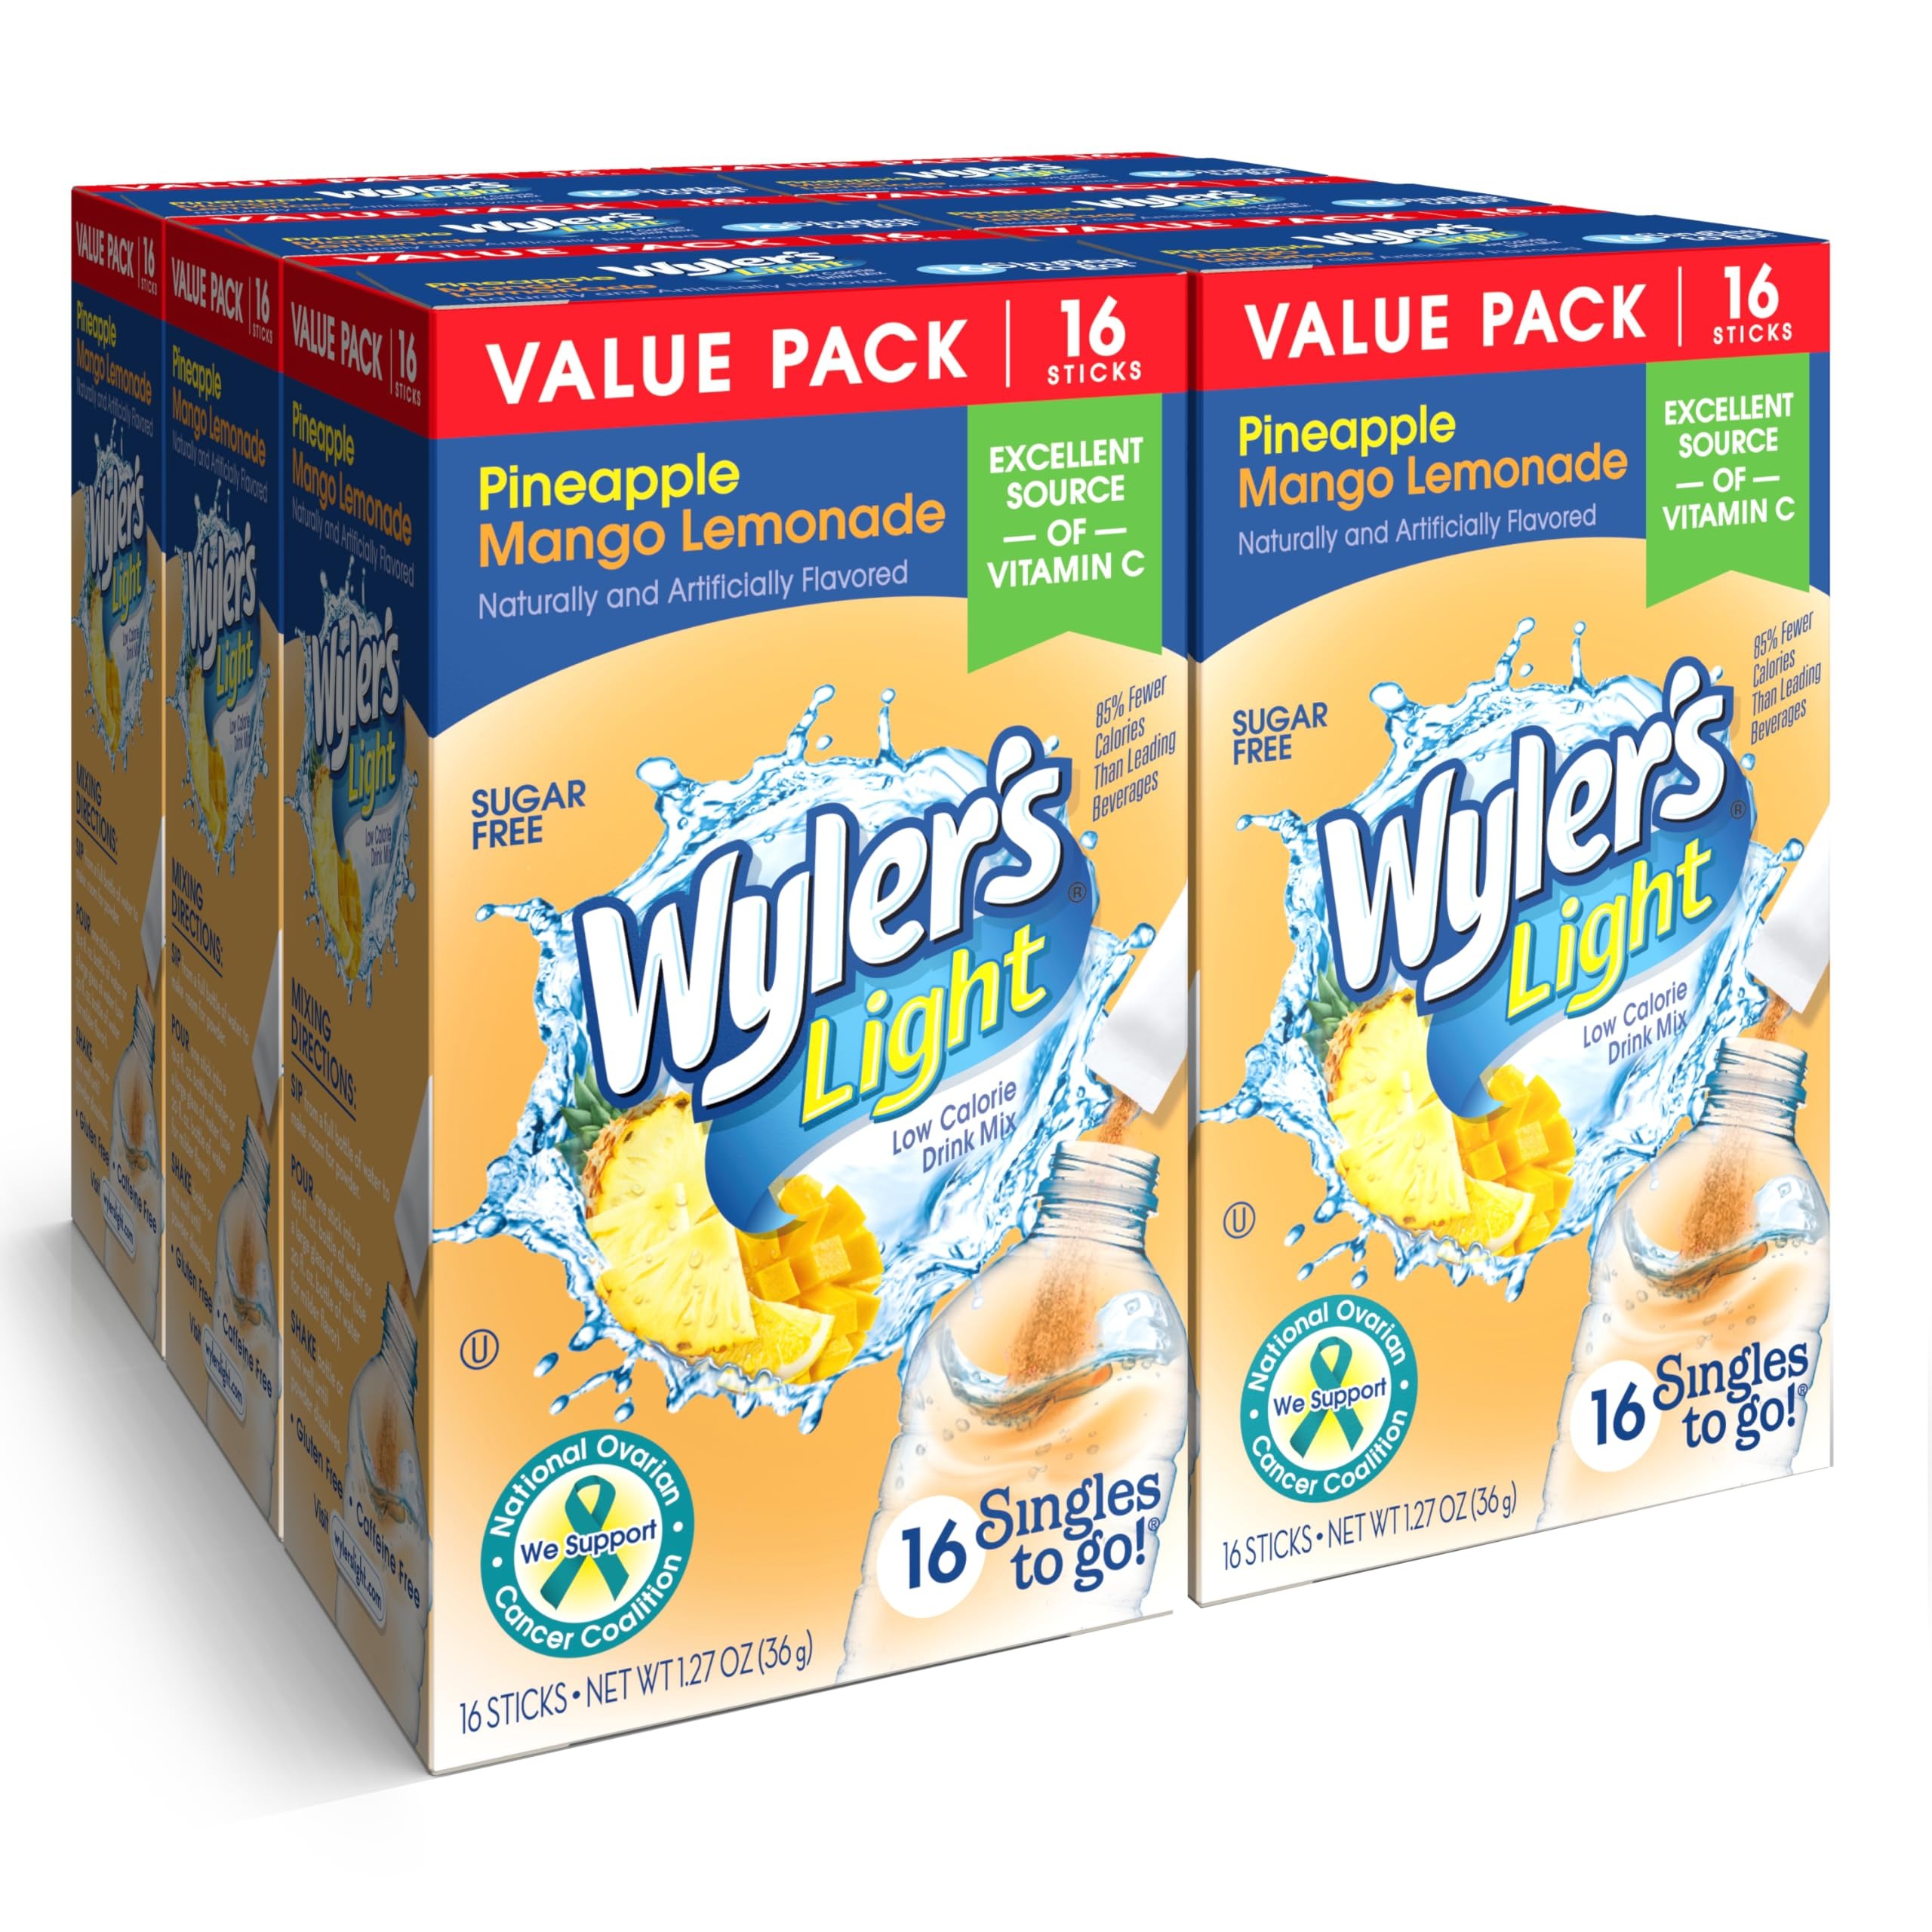
Item Name: Wyler's Light Singles To Go Powder Packets, Water Drink Mix, 16 Count, 6 Boxes (96 Single Servings) (Pineapple Mango Lemonade)
Bullet Point 1: 96 TOTAL SERVINGS: Each case contains 6 boxes of Wyler’s Light, each box has 16 tasty packets of Wyler’s Light Lemonade water enhancer giving you a total of 96 refreshing single servings.
Bullet Point 2: A HEALTHIER CHOICE: Wyler’s Light Singles To Go are sugar free and have only 5 calories, 85% fewer than leading beverages.
Bullet Point 3: EXCELLENT SOURCE OF VITAMIN C: Get a dose of your daily nutrients while enjoying a fantastic fruit flavor.
Bullet Point 4: QUICK AND CONVENIENT: Each serving of Wyler’s drink mix is perfect for the average water bottle – just shake and enjoy!
Bullet Point 5: GREAT TASTE: Wyler’s Light Singles To Go are a delicious way to stay hydrated – try our refreshing Lemonade flavor!
Value: 13.08
Unit: Ounce

Price: 29.7